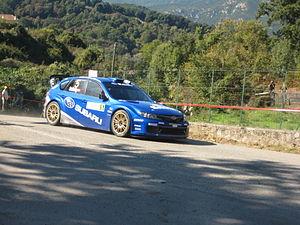
Le Tour de Corse, longtemps surnommé le « rallye des 10 000 virages », est une compétition automobile organisée par la Fédération Française du Sport Automobile en Corse.